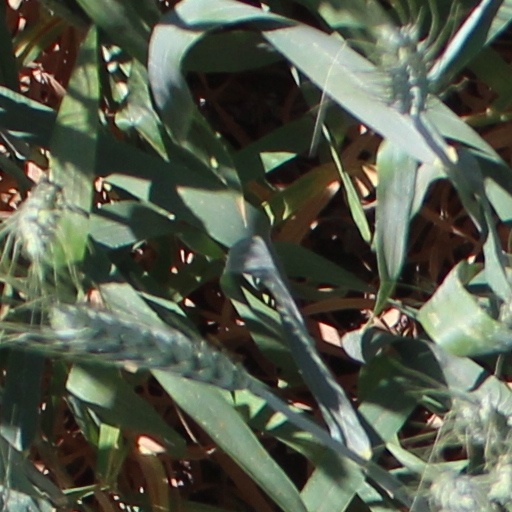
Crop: wheat